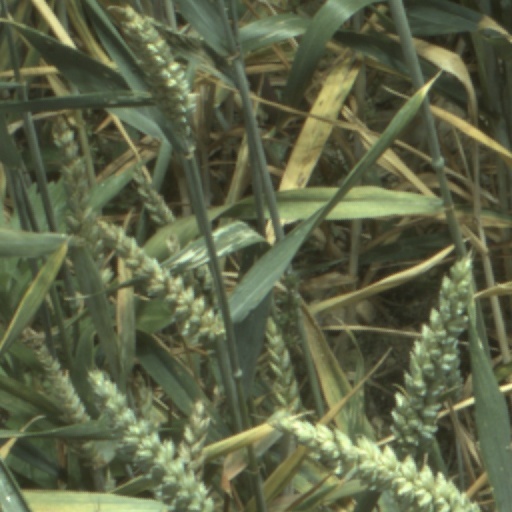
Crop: wheat